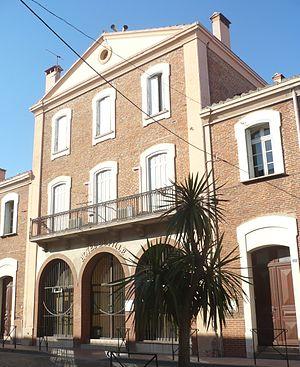
Mairie de Bages
Bages est une commune française située dans le département des Pyrénées-Orientales, en région Occitanie.